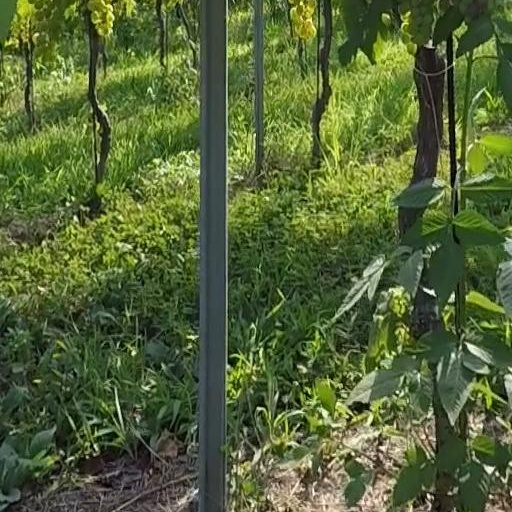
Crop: grape